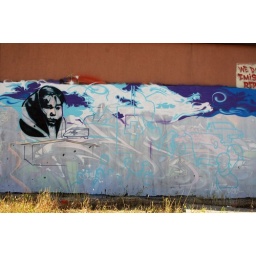
second visit to the red cross mural in pilsen. moving along kind of slowly, but looking great!